Oliver Wendell Holmes Sr.

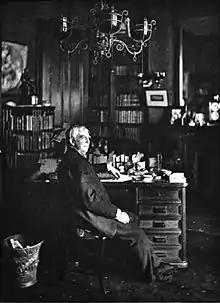
Holmes in his study during his later life

Amid the Civil War, Holmes's friend Henry Wadsworth Longfellow began translating Dante Alighieri's "Divine Comedy". Beginning in 1864, Longfellow invited several friends to help at weekly meetings held on Wednesdays. Holmes was part of that group, which became known as the "Dante Club"; among its members were Longfellow, Lowell, William Dean Howells, and Charles Eliot Norton. The final translation was published in three volumes in the spring of 1867. American novelist Matthew Pearl has fictionalized their efforts in "The Dante Club" (2003). The same year the Dante translation was published, Holmes's second novel, "The Guardian Angel", began appearing serially in the "Atlantic". It was published in book form in November, with its sales half that of "Elsie Venner"'s.